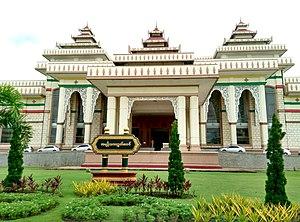
La Chambre des nationalités est la chambre haute de l'Assemblée de l'Union, le parlement bicaméral birman.
Les élections législatives birmanes de 2020 ont lieu le 8 novembre 2020 afin de renouveler les membres de la Chambre des représentants et de la Chambre des nationalités de la Birmanie.